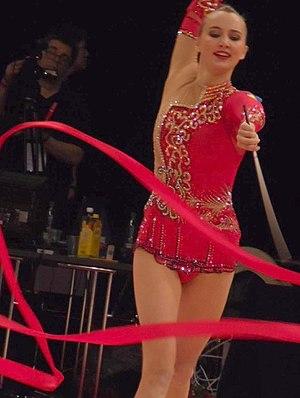
Hanna Rizatdinova, née le 16 juillet 1993 à Simferopol en Ukraine, est une gymnaste rythmique ukrainienne.